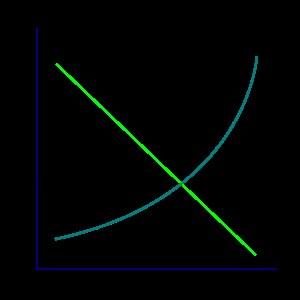
Le keynésianisme est une école de pensée économique fondée par l'économiste britannique John Maynard Keynes. Pour les keynésiens, les marchés laissés à eux-mêmes ne conduisent pas forcément à l'optimum économique. En outre, l'État a un rôle à jouer dans le domaine économique, notamment dans un cadre de politique de relance. L'importance de ce rôle varie selon les courants keynésiens et avec les traditions étatiques des différents pays. Le keynésianisme originel a enfanté de différents courants économiques, dont la synthèse néo-classique et le néokeynésianisme, puis à partir des années 1980, la nouvelle économie keynésienne. L'influence du post-keynésianisme, école hétérodoxe minoritaire, est plus limitée mais non négligeable dans certains pays. Cette école se place en opposition radicale aux principaux courants actuels et veut conserver les aspects les plus contestataires et hétérodoxes du keynésianisme.
Le modèle IS/LM est un modèle économique pour la macroéconomie.